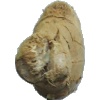
Label: ginger_root